Nazook
Also known as:
fa - Persian: نازوک
hy - Armenian: Նազուկ
ru - Russian: Назук
uz - Uzbek: Nazuk
Category: pastry (rolled pastry)
Cuisine: Armenian
Associated cuisines: Armenian
Area: Armenia
Countries: Armenia
Region: Western Asia

This dish is a rolled pastry made from flour, butter, sugar, sour cream, yeast, vanilla extract and eggs, with a filling often made with nuts, and especially walnuts. There is also a variation where lemon juice and cranberries are used.

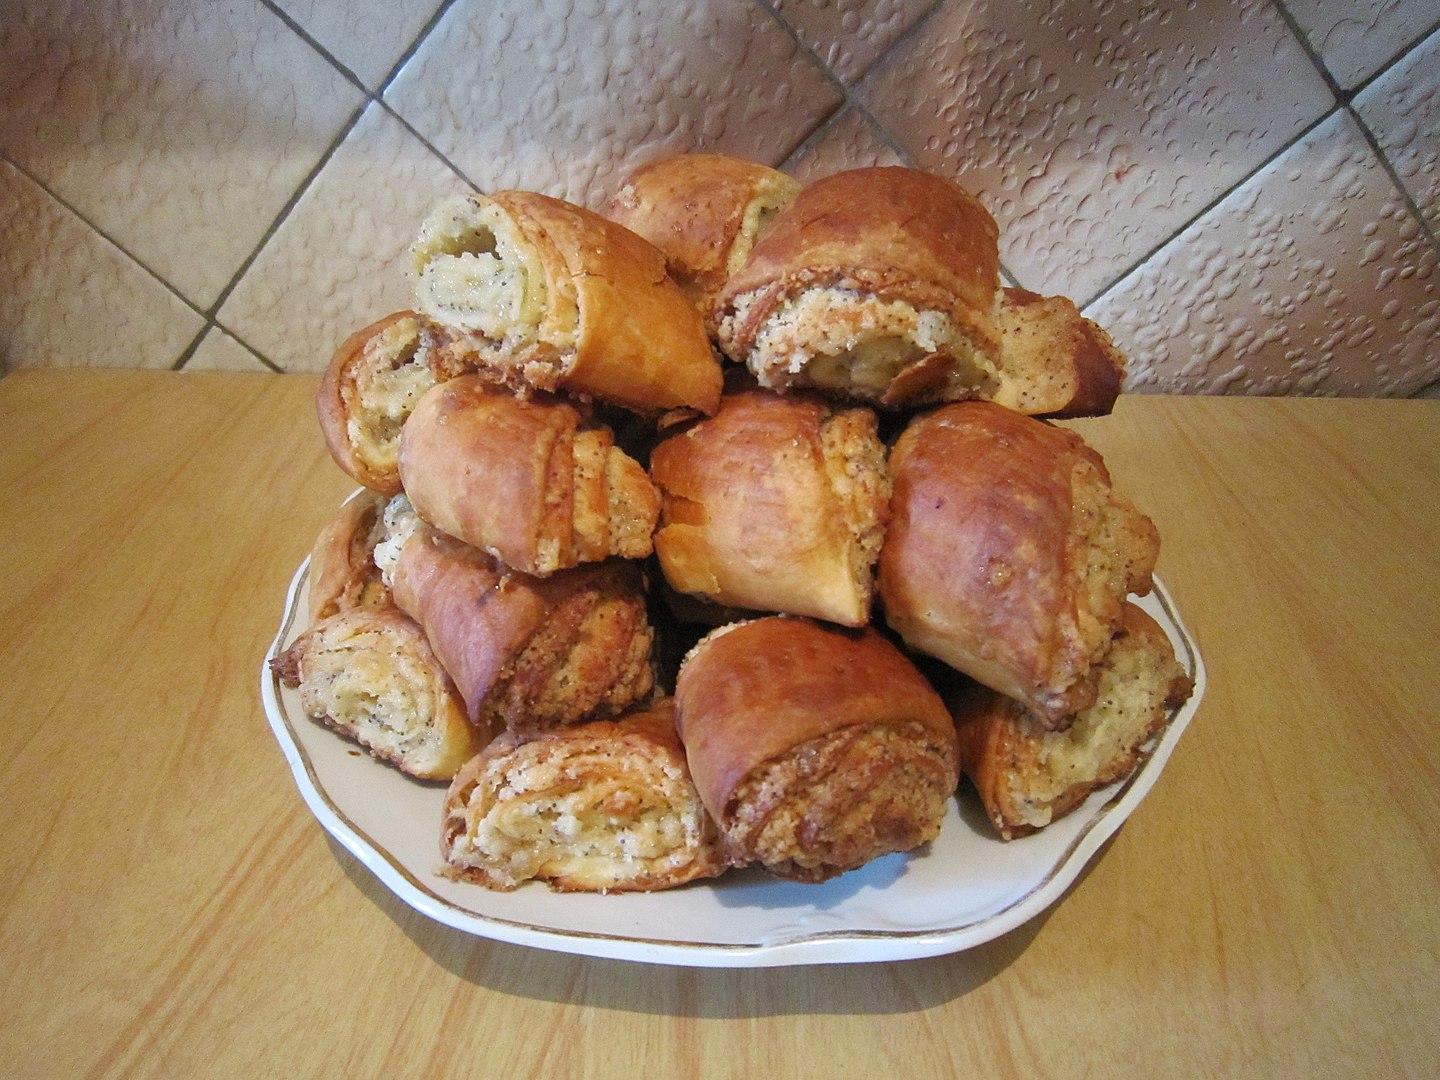